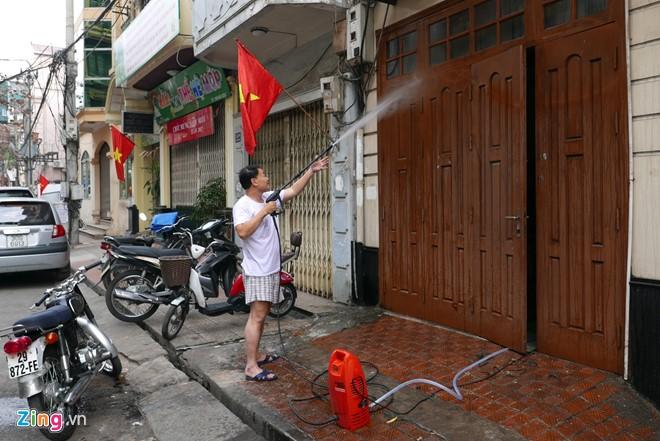
một người đàn ông đang có hành động xịt nước vào cửa